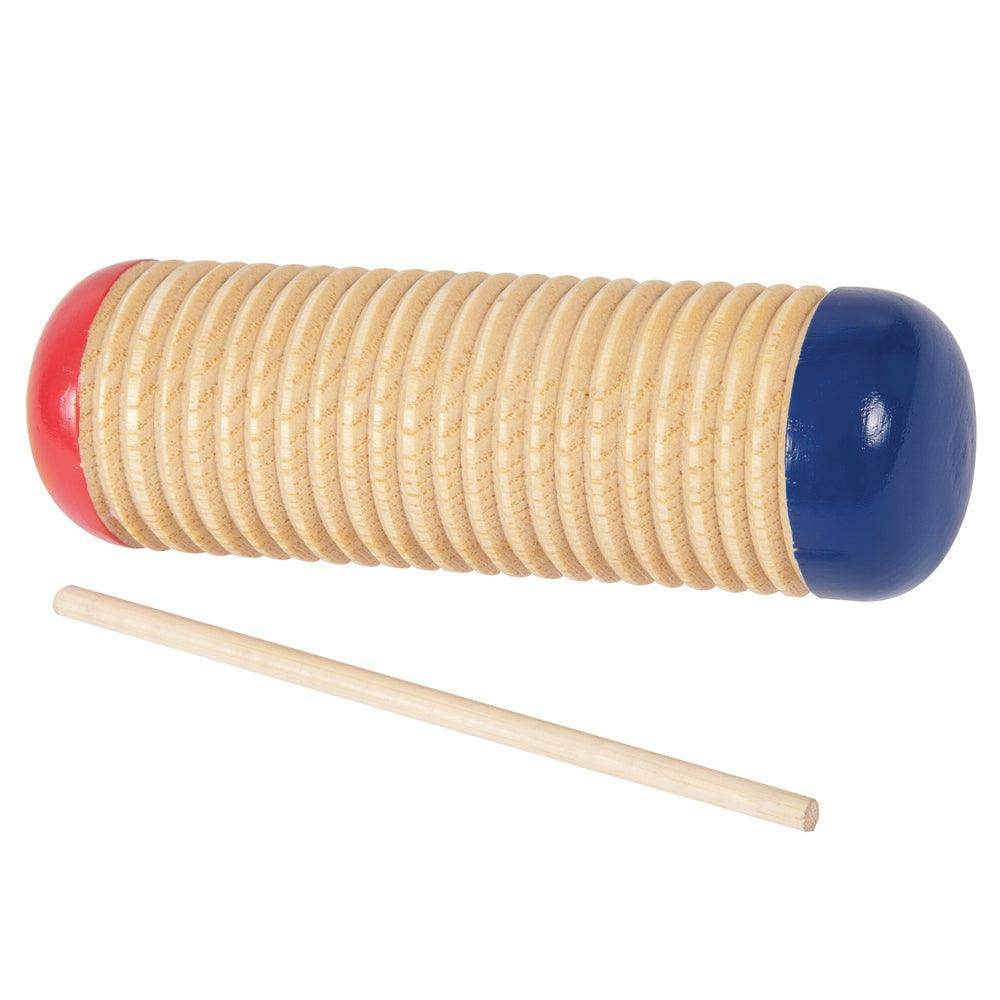
PP World Wood Guiro & Scraper ~ 14cm
Natural wood with scraper. 14cm.
Brand: PP World
Category: Arts & Entertainment > Hobbies & Creative Arts > Musical Instruments > Percussion > Hand Percussion > Musical Scrapers & Ratchets > Musical Scrapers